Eccles, Greater Manchester

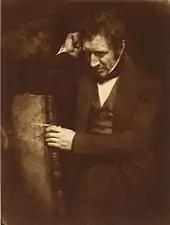
A calotype of James Nasmyth, pictured c. 1844 by Hill & Adamson

The agriculture of the parish is chiefly confined to grazing, and would be more materially benefited by draining; but the tax upon brick, a most essential article in this process, has been a very great hindrance to it. The use of lime—imported from Wales, and brought by the inland navigations to the neighbourhood of our collieries—has become very general in the improvement of the meadow and pasture lands.